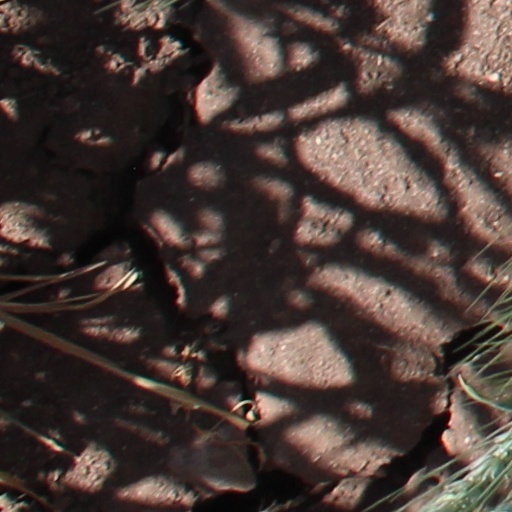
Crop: wheat